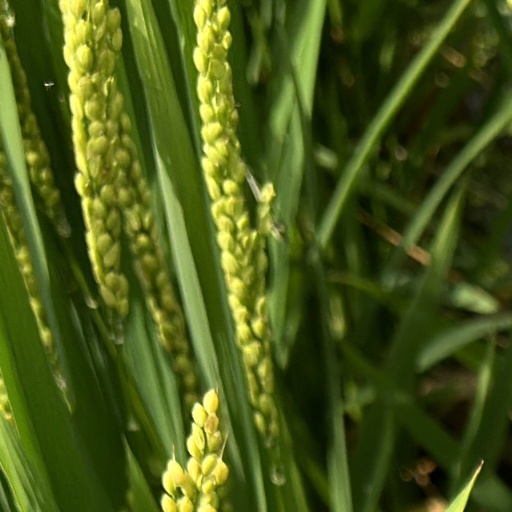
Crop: rice